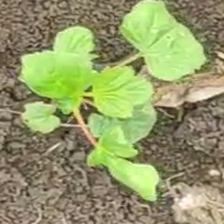
Weed species: Little_Mallow(Malva parviflora)